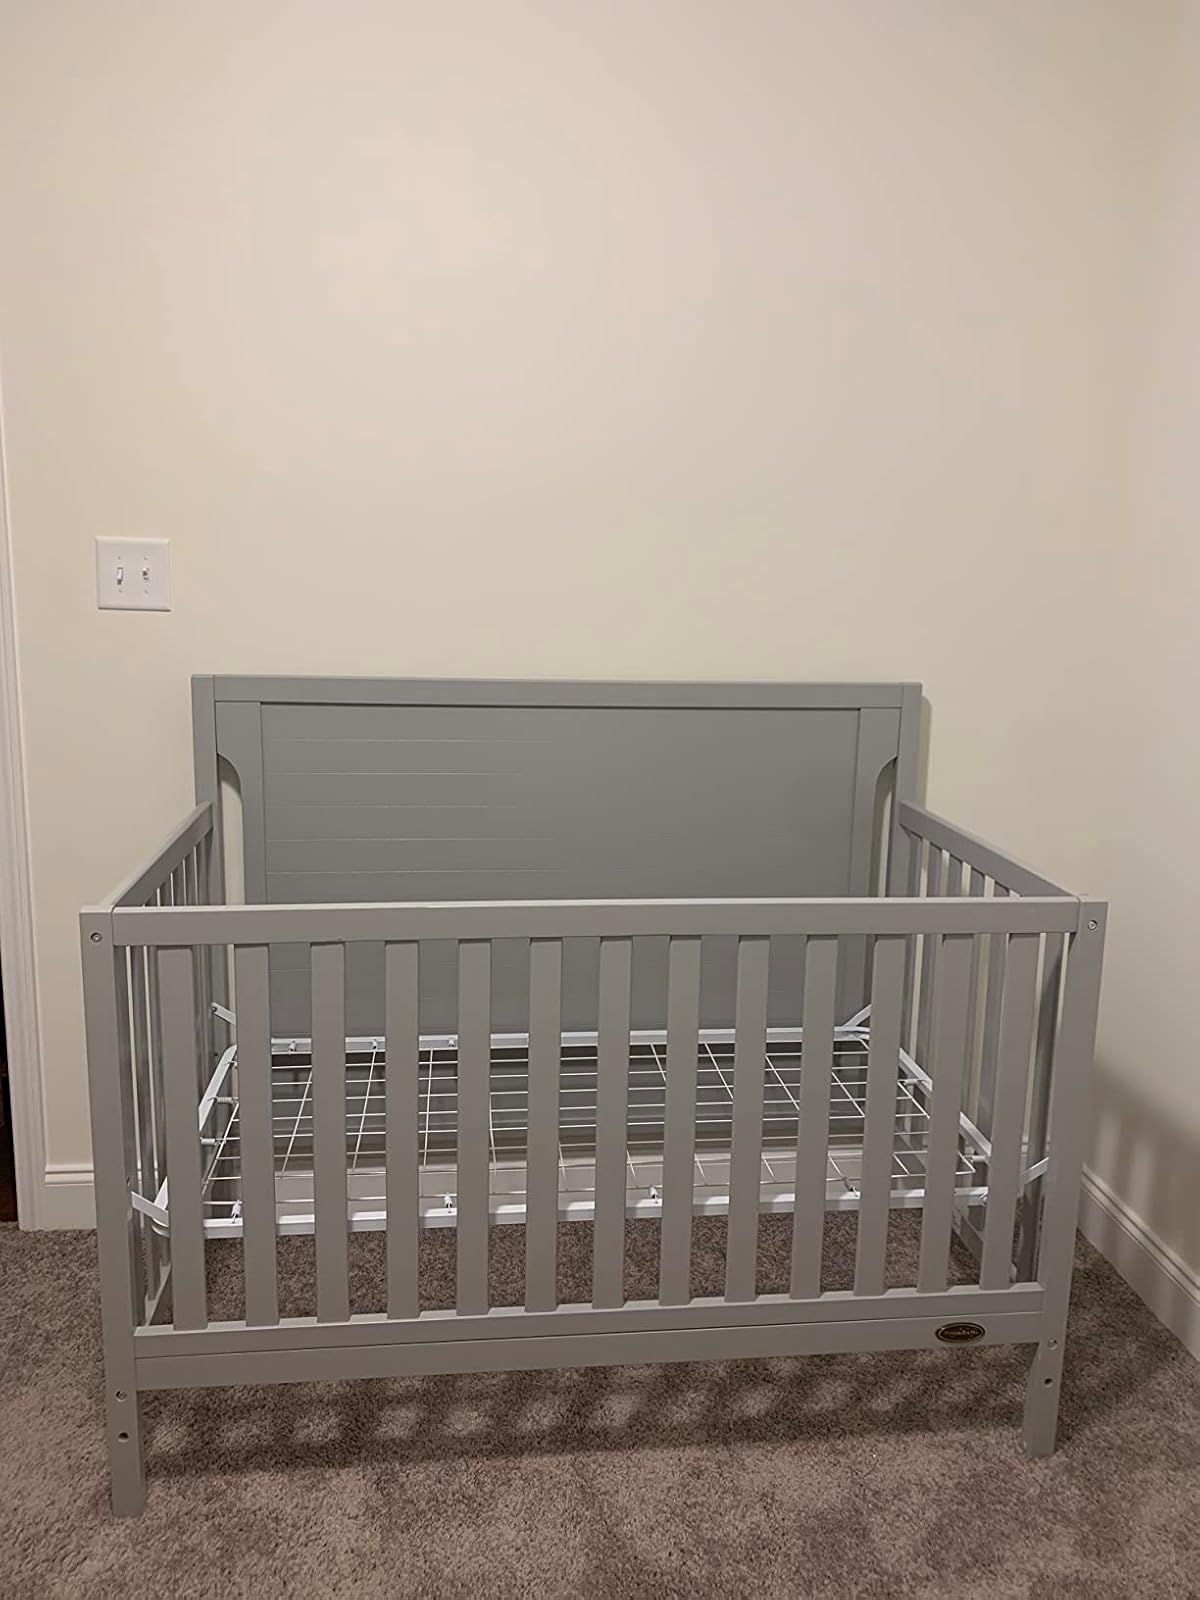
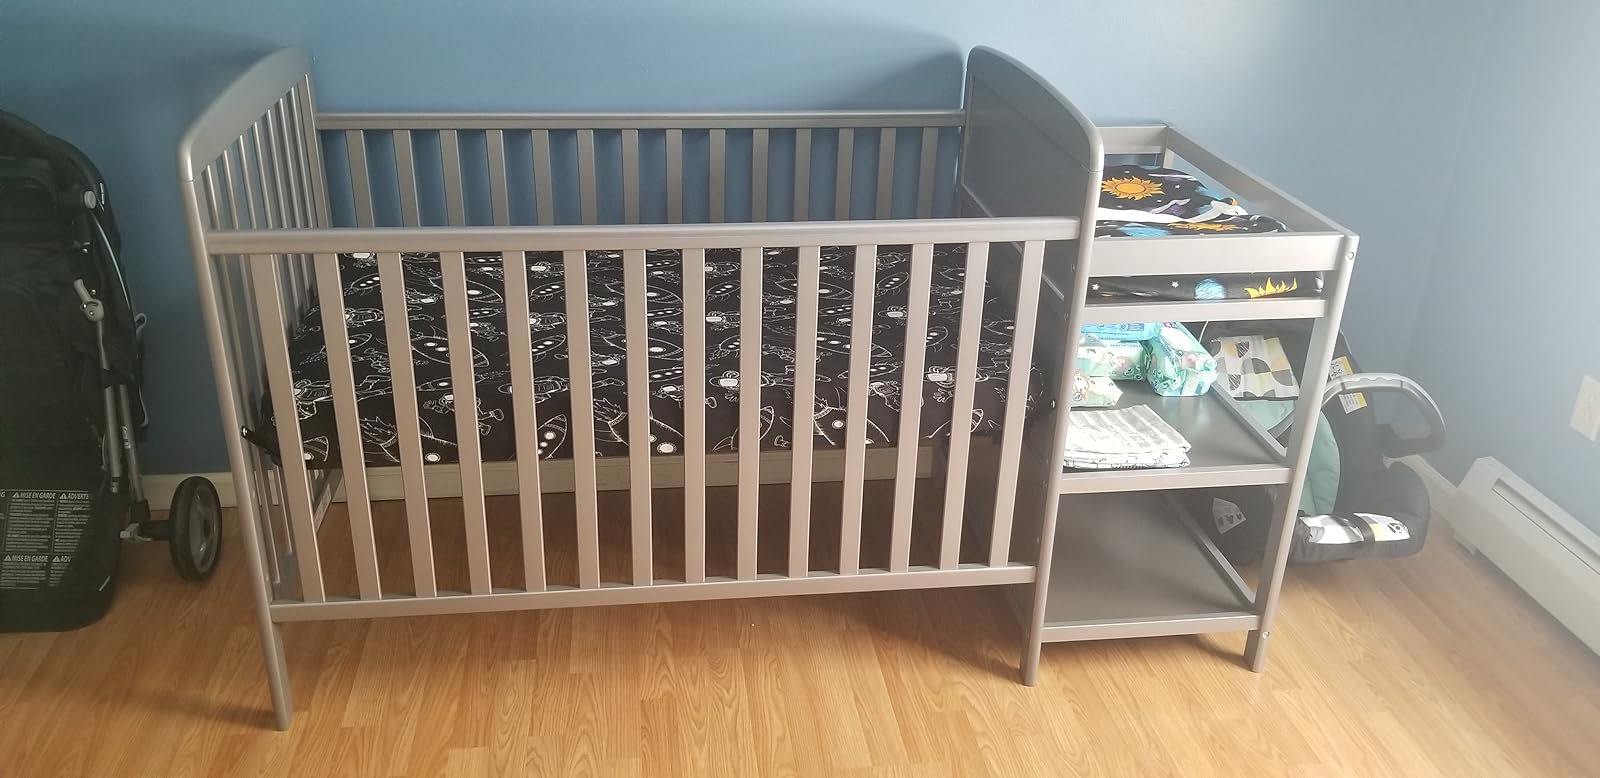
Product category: products_crib
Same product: no